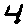
Label: 4